Folkert Mound Group

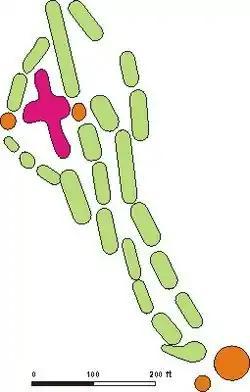
Simple outline of the mound group, linears/compounds in green, conicals in orange, cruciform in red.

The Folkert Mound Group of Hardin County, Iowa is a collection of 27 prehistoric mounds on the bluffs above the Iowa River, in a variety of shapes, including linear, compound, conical, and an enigmatic cruciform mound. The earliest map of the mounds was made by John Hotopp in 1974, and the mound group was mapped in detail in 2006.